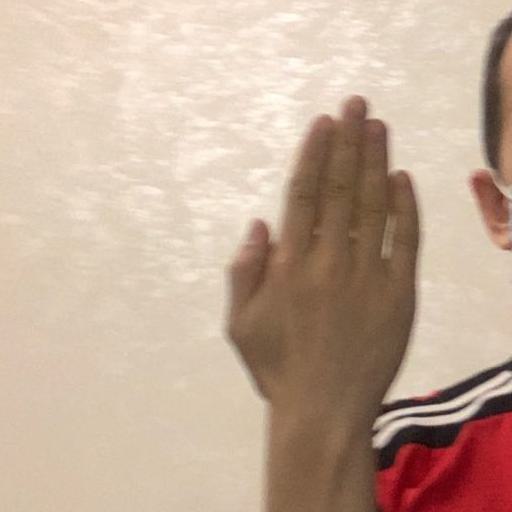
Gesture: stop_inverted